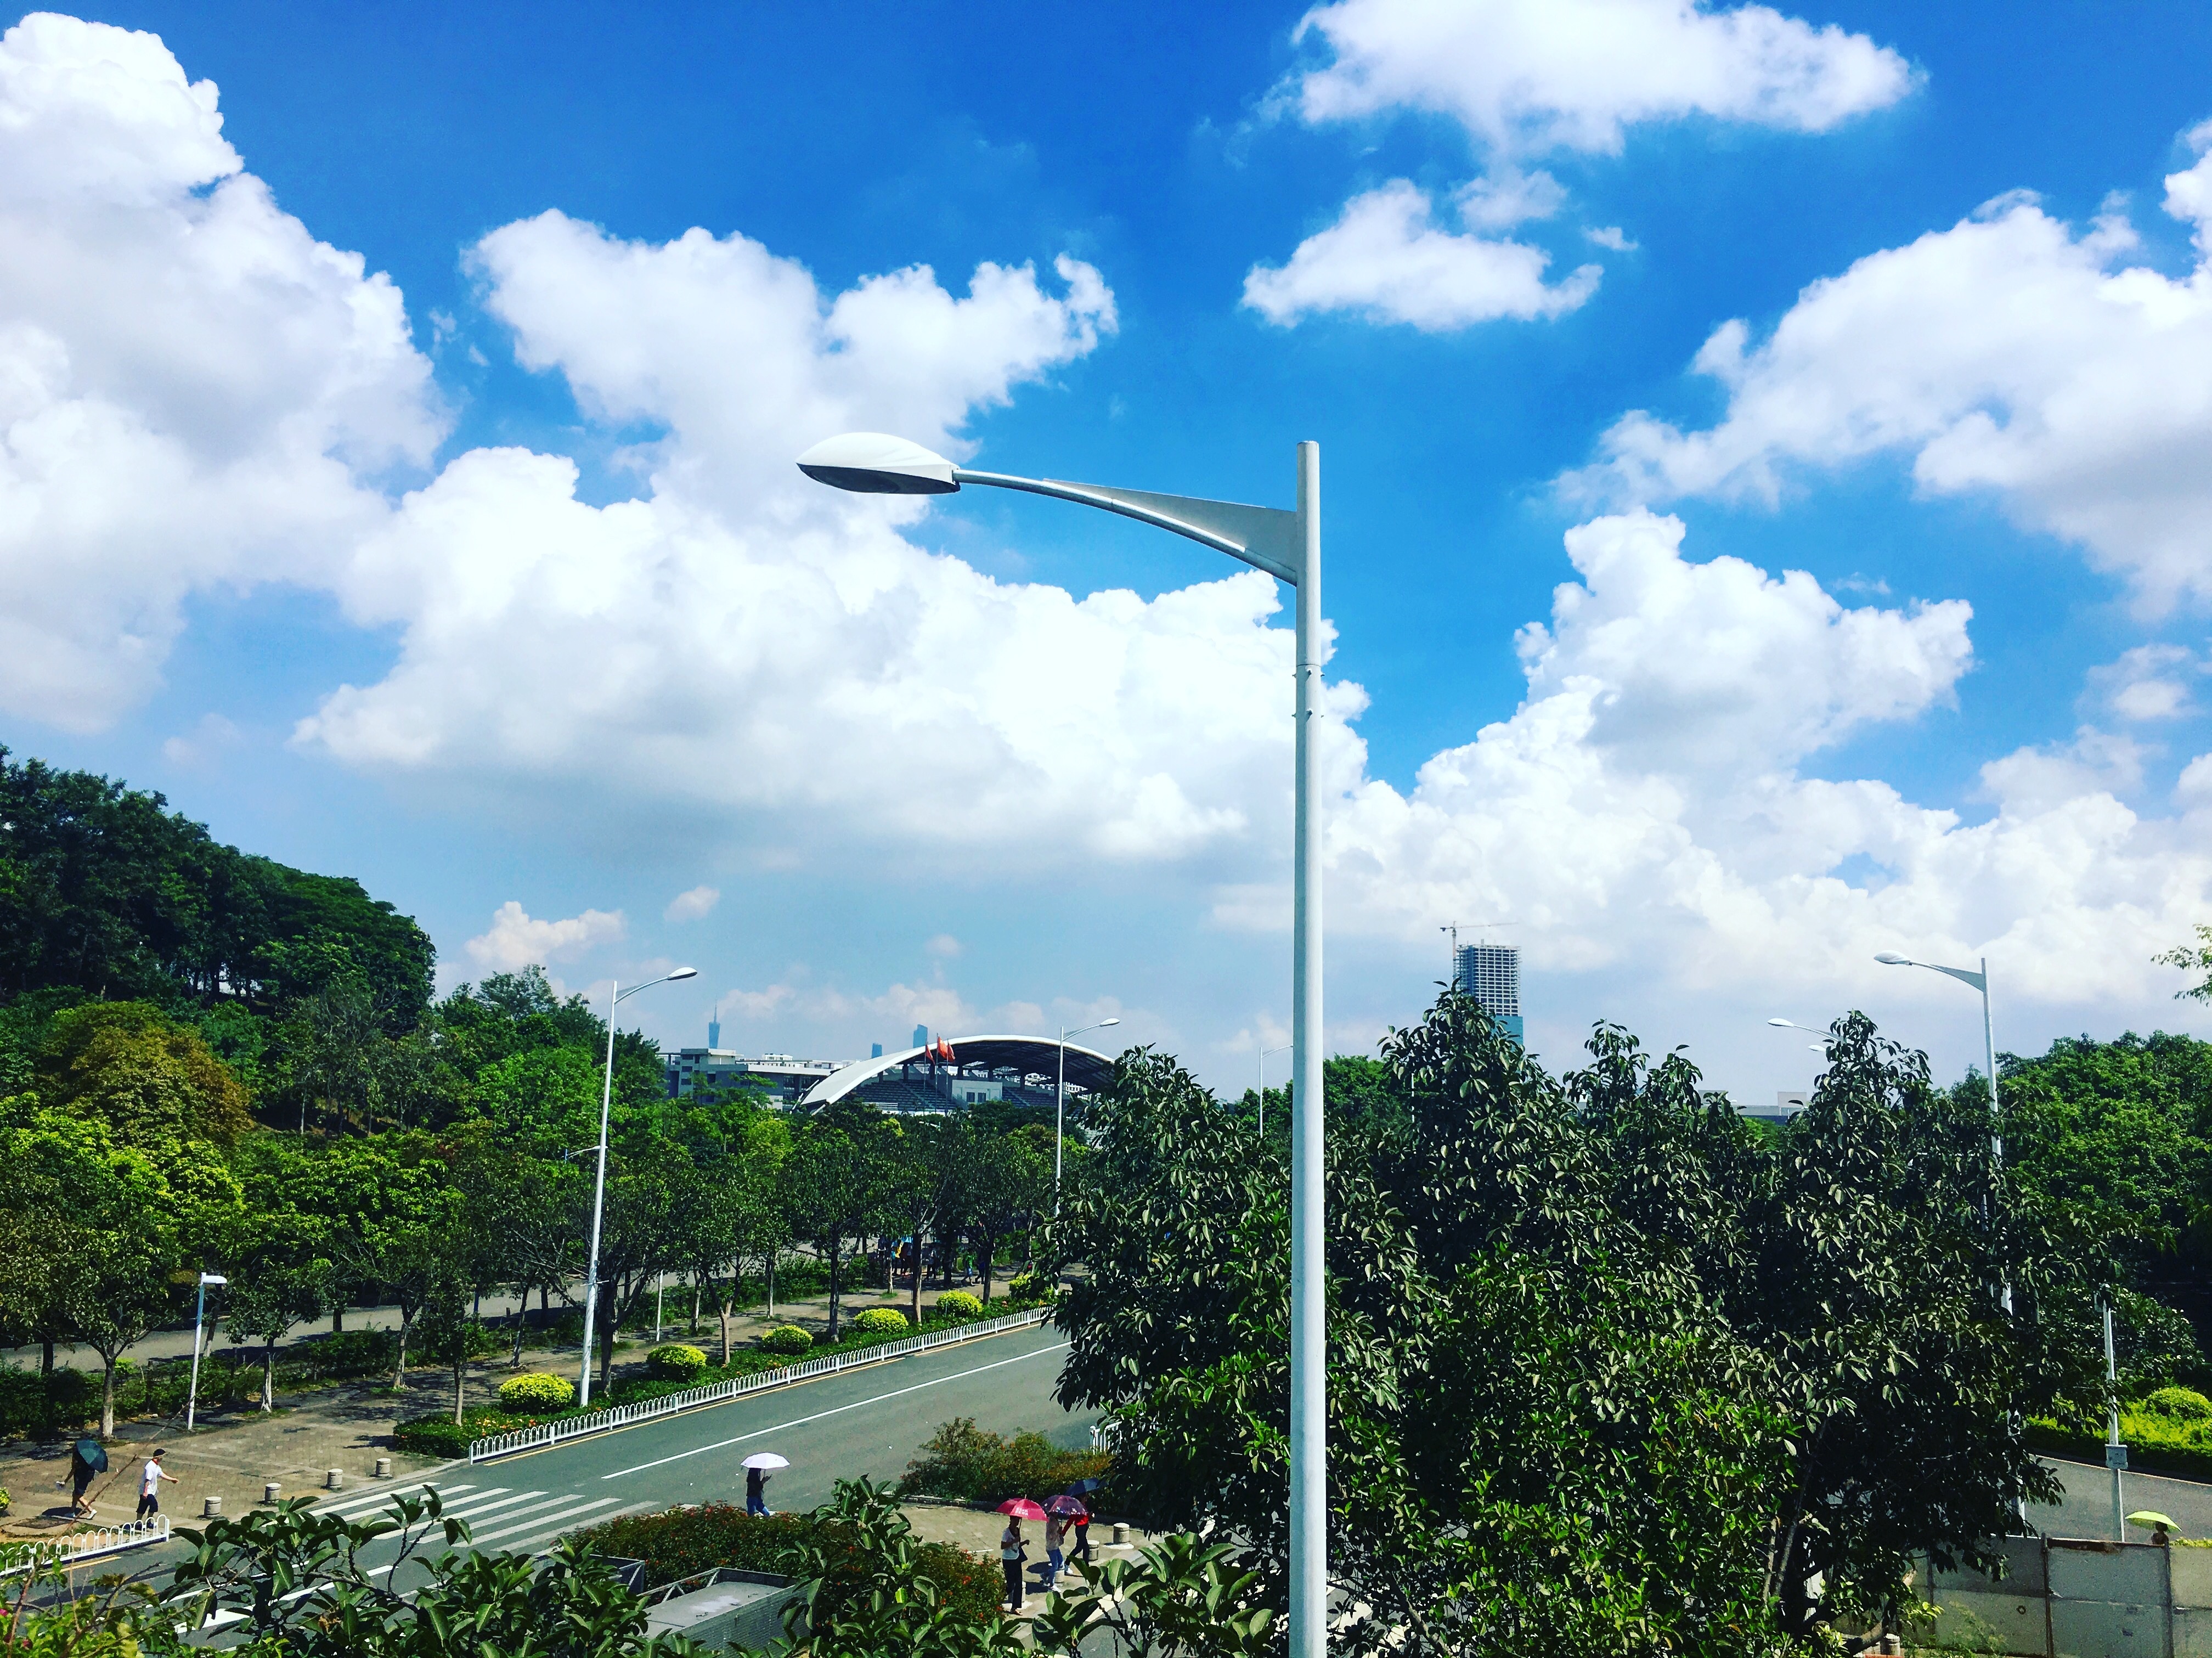
cloud, sky, wind, suburb, street light, lighting, residential area